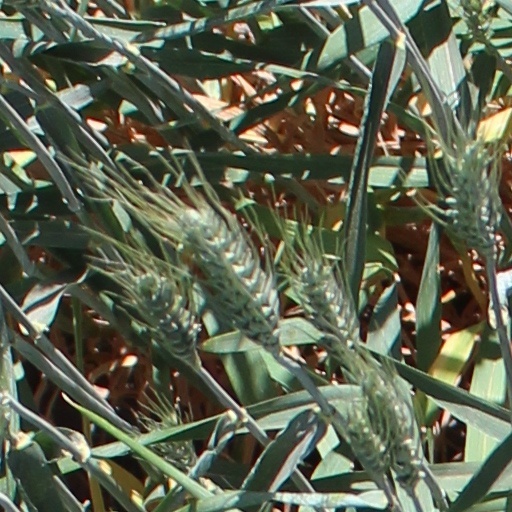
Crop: wheat